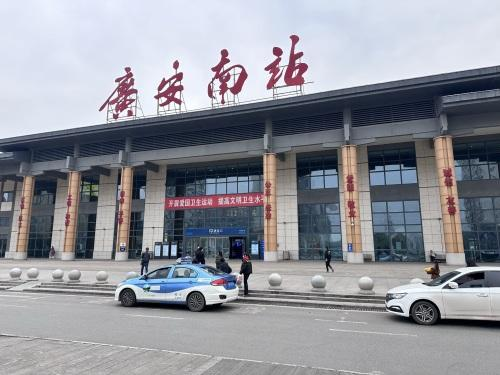
地标名称：广安南站
所在城市：广安市·广安区